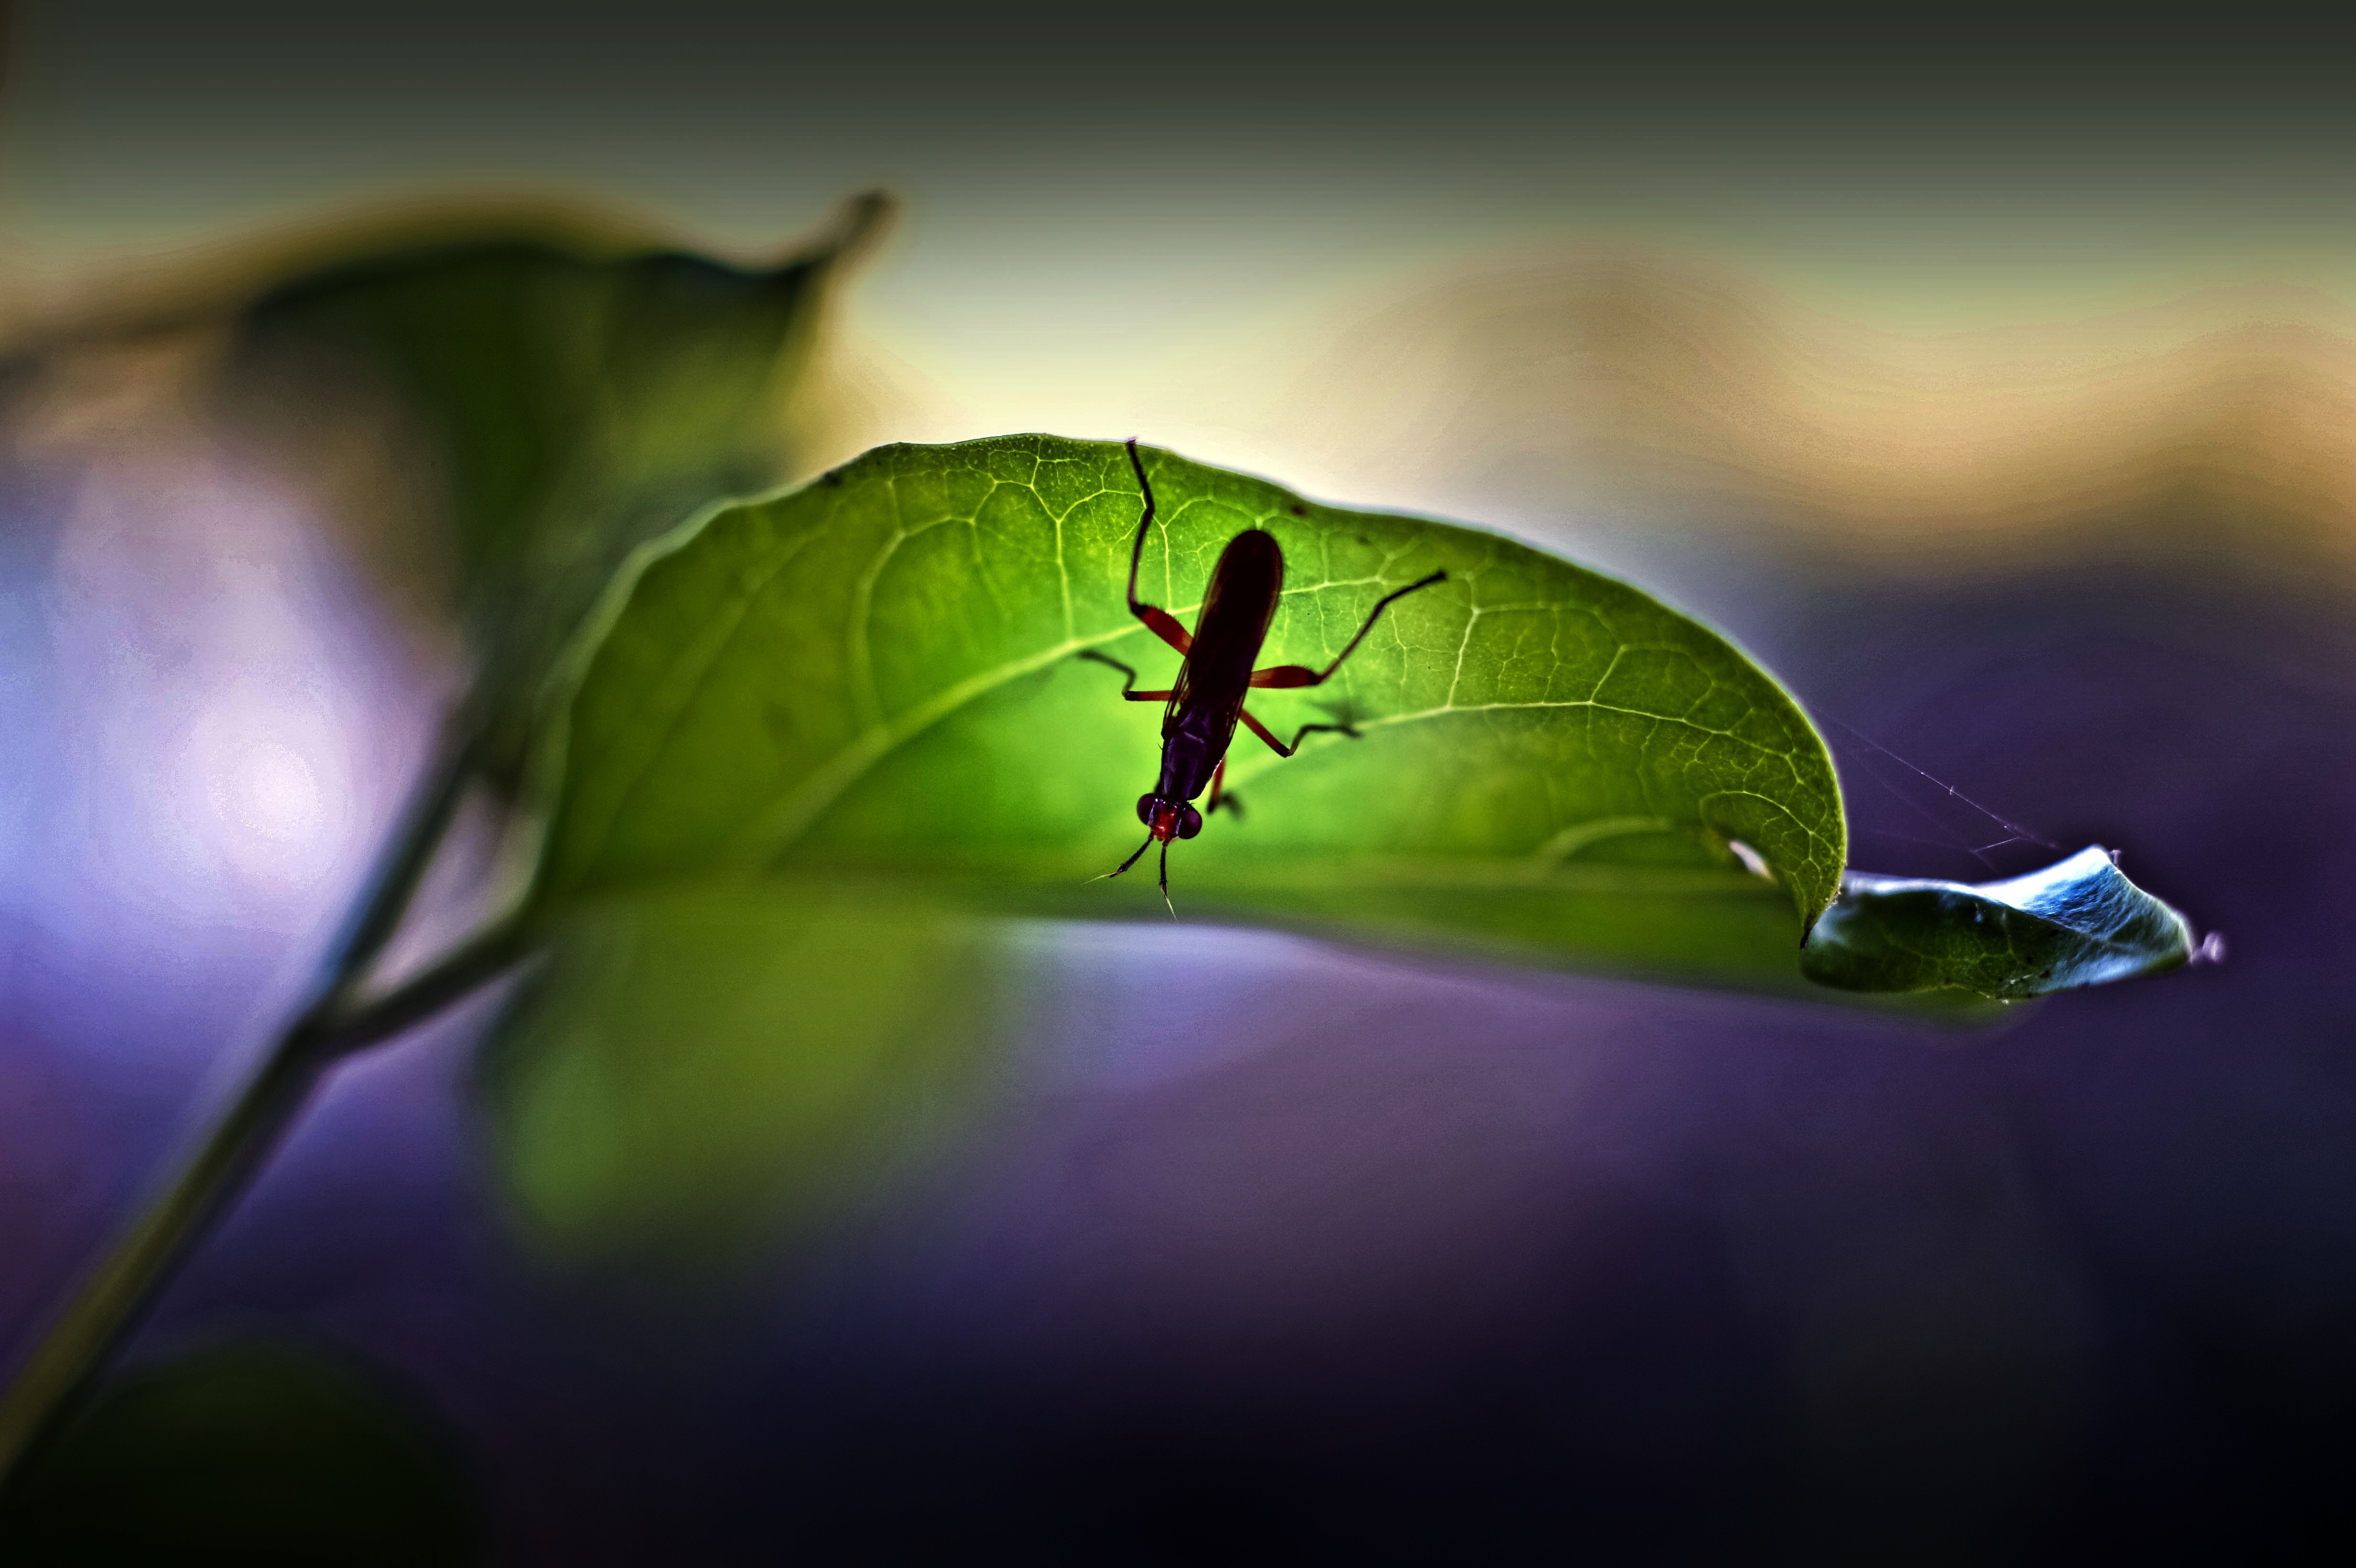
water, nature, photography, leaf, fly, wildlife, green, insect, macro, invertebrate, close up, bugs, pest, moisture, macro photography, organism, plant stem, computer wallpaper